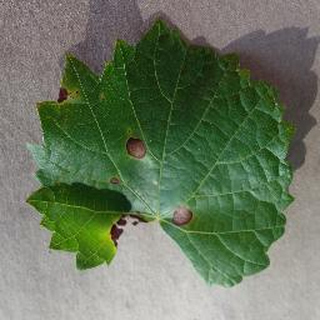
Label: grape_black_rot